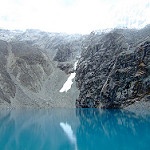
Label: glacier